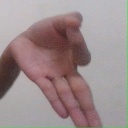
अक्षर: ज्ञ